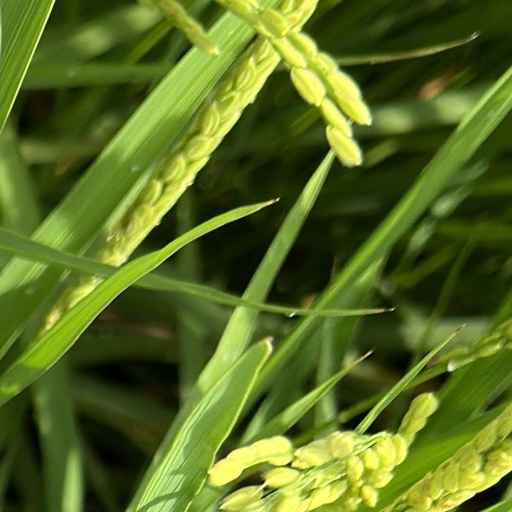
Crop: rice